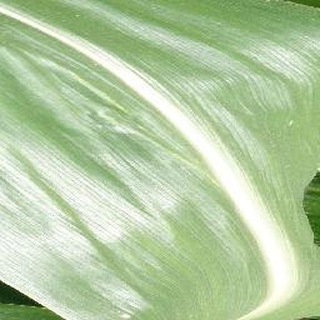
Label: healthy_corn